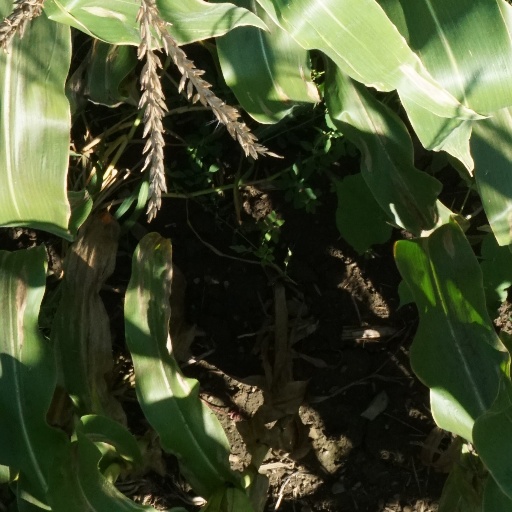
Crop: maize; corn